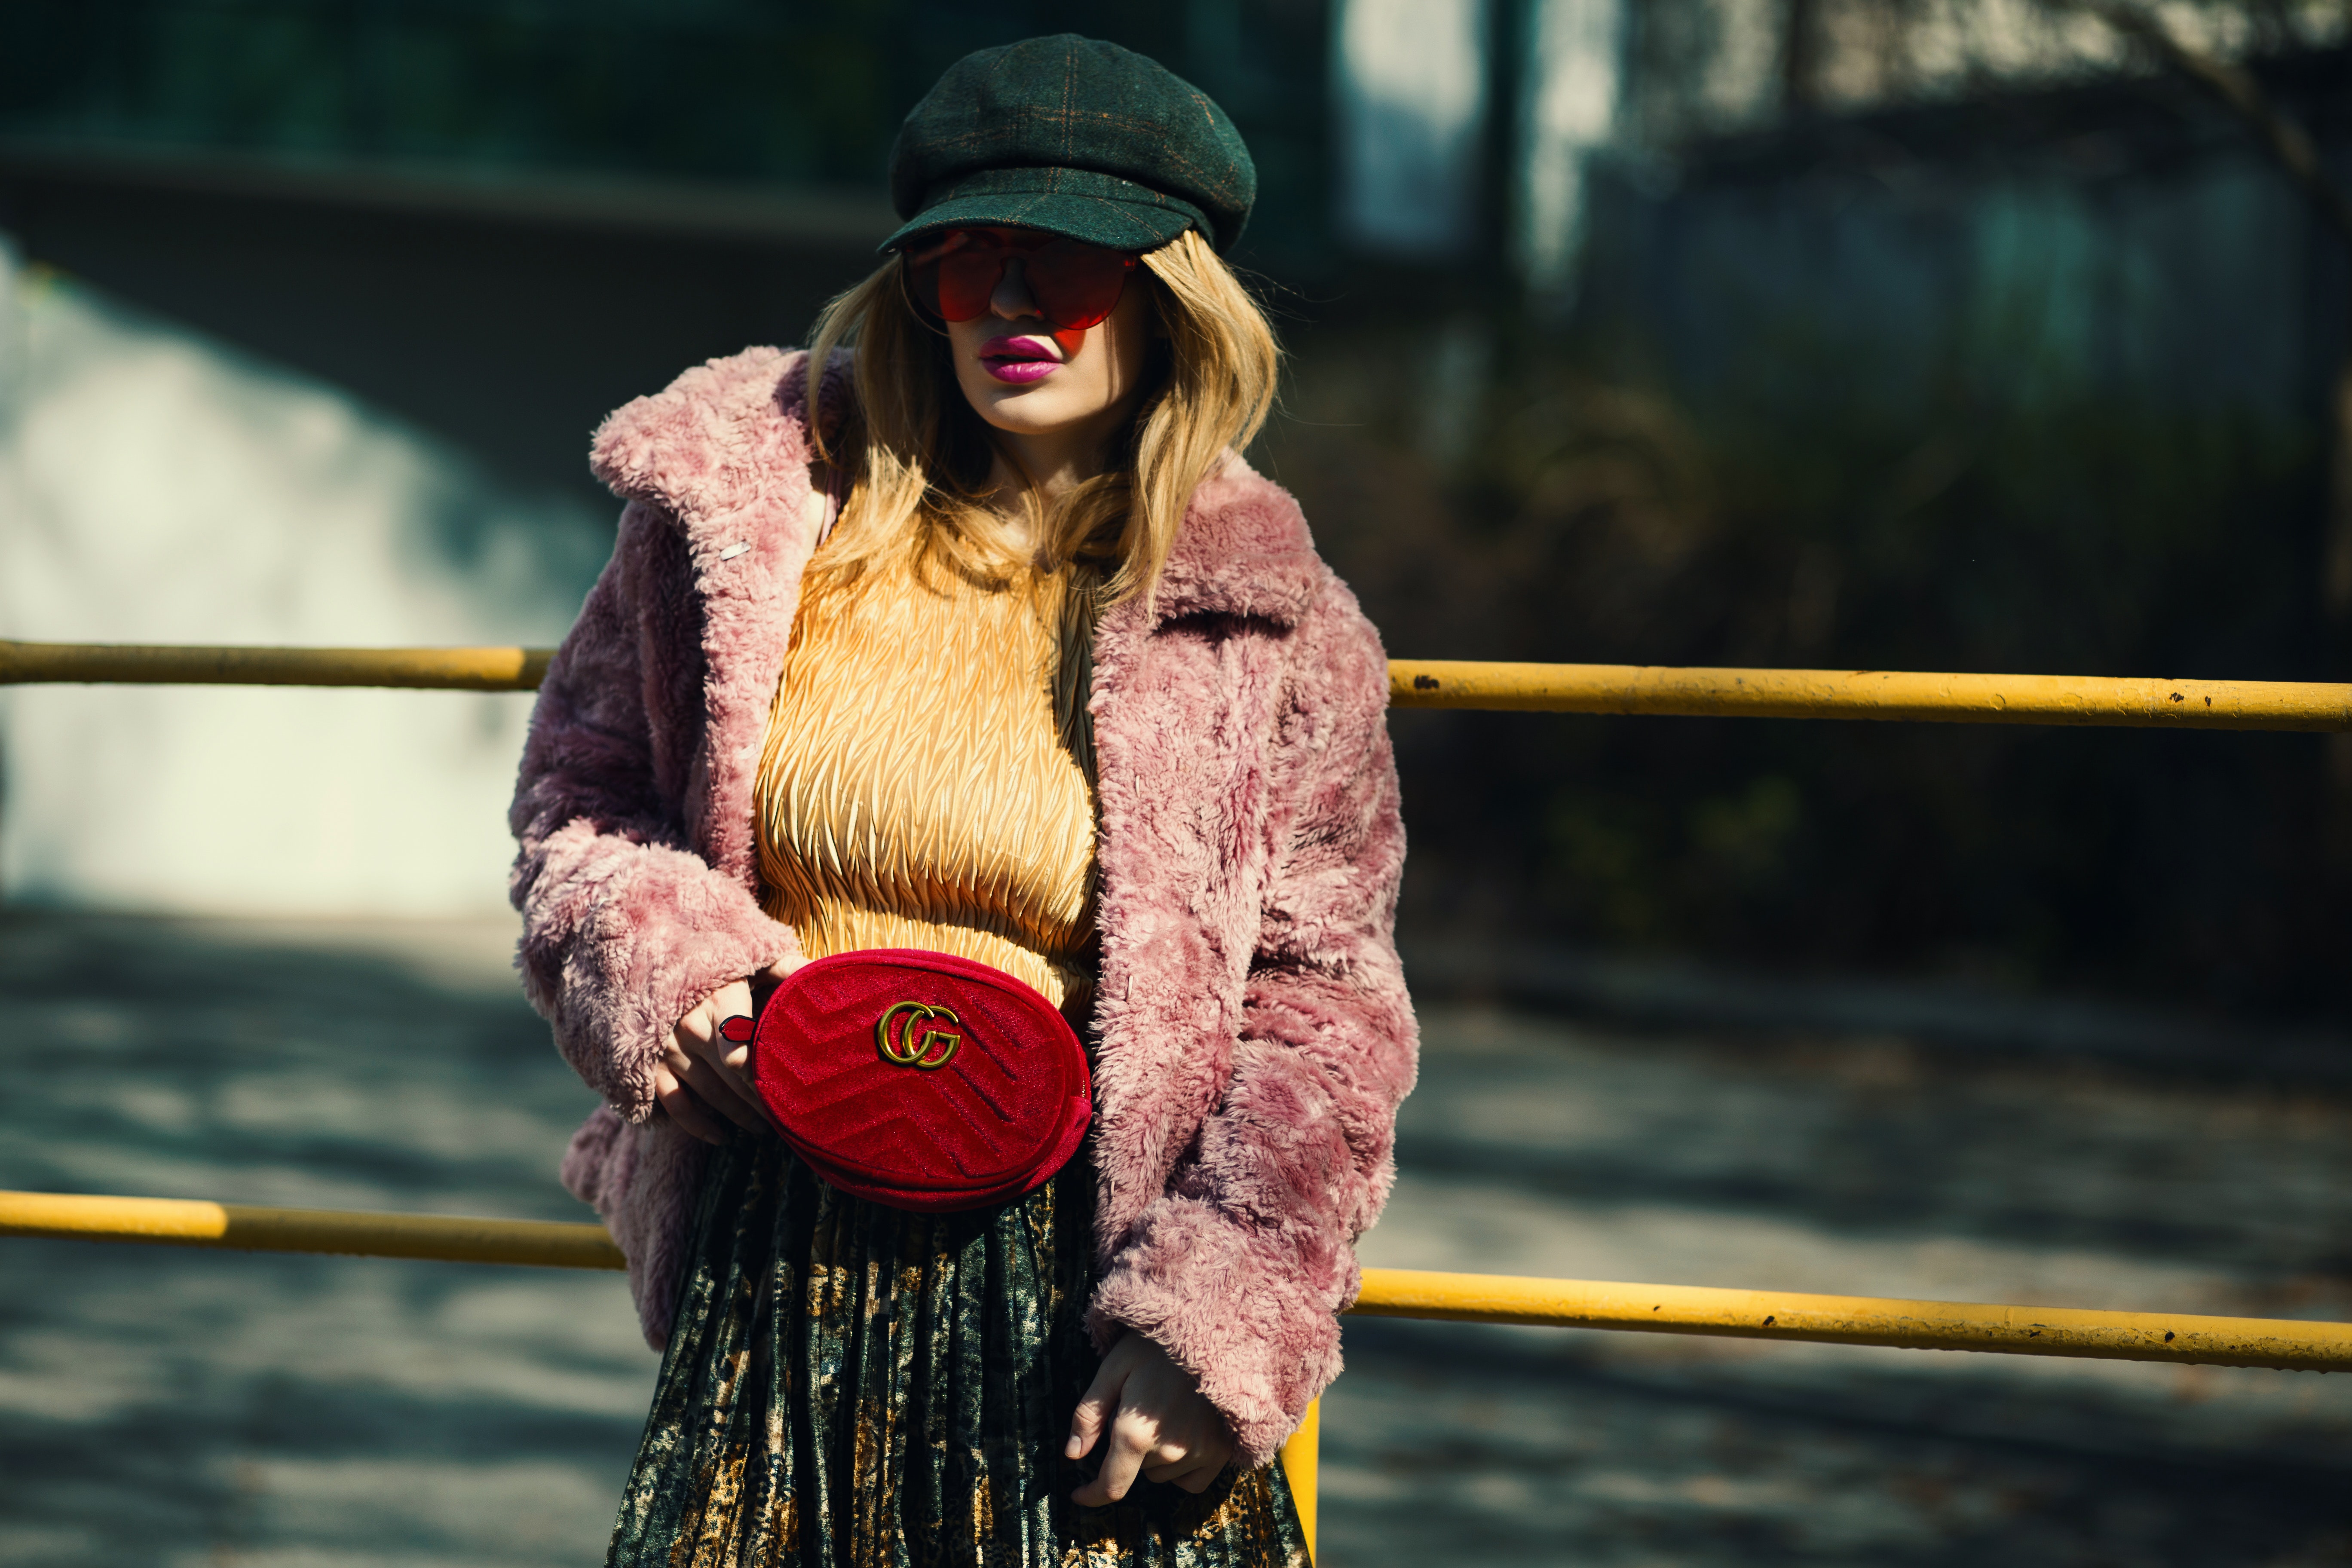
street fashion, fur, fashion, yellow, fur clothing, pink, sunglasses, eyewear, glasses, textile, headgear, photography, jacket, hat, fashion accessory, magenta, style